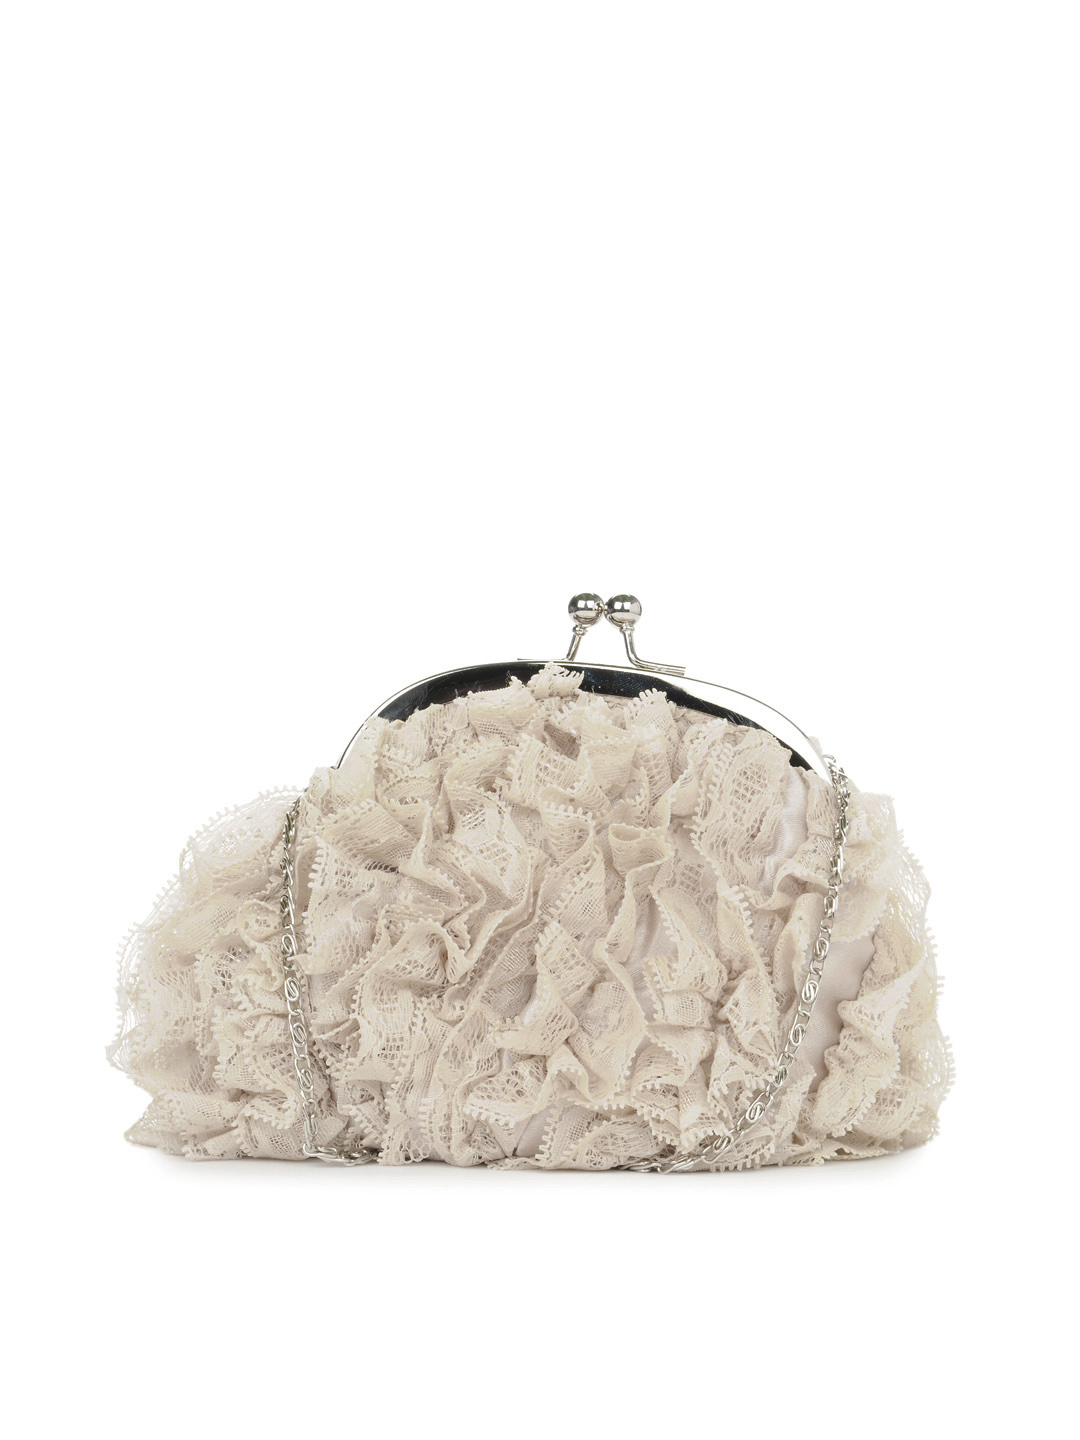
Mod'acc Women Beige Clutch
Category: Accessories / Bags / Clutches
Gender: Women
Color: Beige
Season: Summer 2012
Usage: Casual